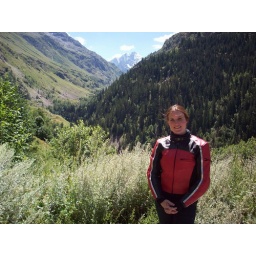
Proper scary mountain roads, liek the one the bus nearly goes off in The Italian Job!